Lio Lenzi

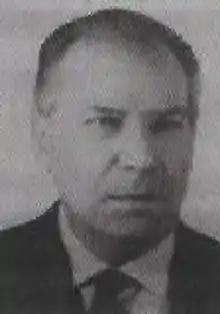

He was the first Mayor of Grosseto elected after the fall of fascism and the establishment of the Republic of Italy.